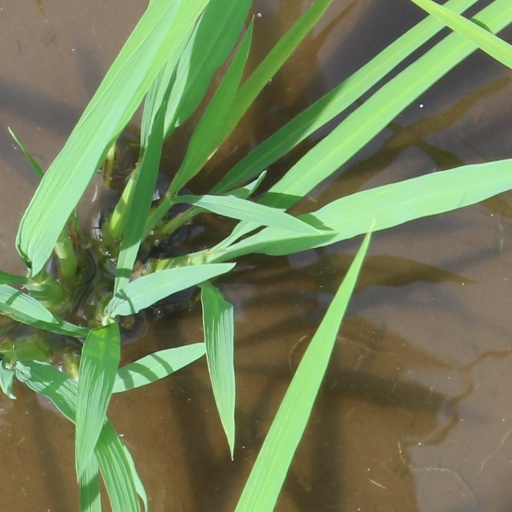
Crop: rice